Camille Arambourg

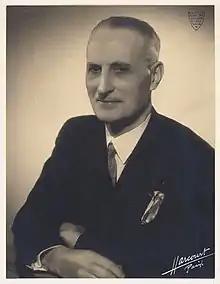
Arambourg c. 1940

Camille Arambourg (February 3, 1885 – November 19, 1969) was a French vertebrate paleontologist. He conducted extensive field work in North Africa. In the 1950s, he argued against the prevailing model of Neanderthals as brutish and simian.